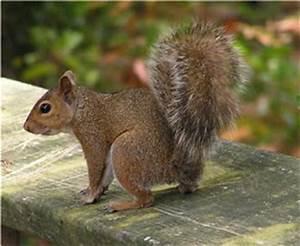
squirrel